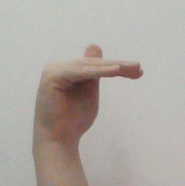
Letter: khaa